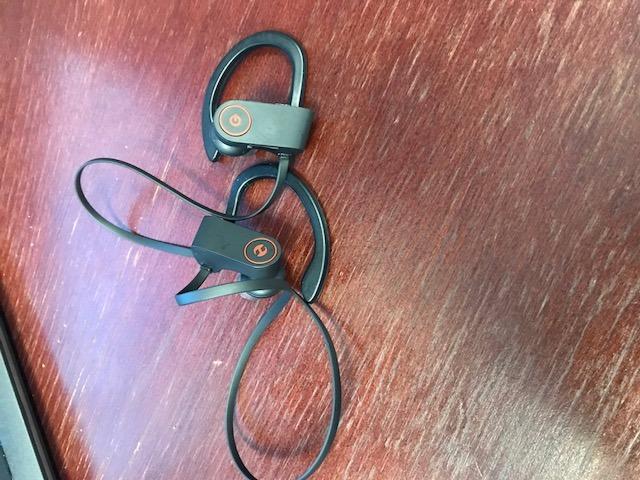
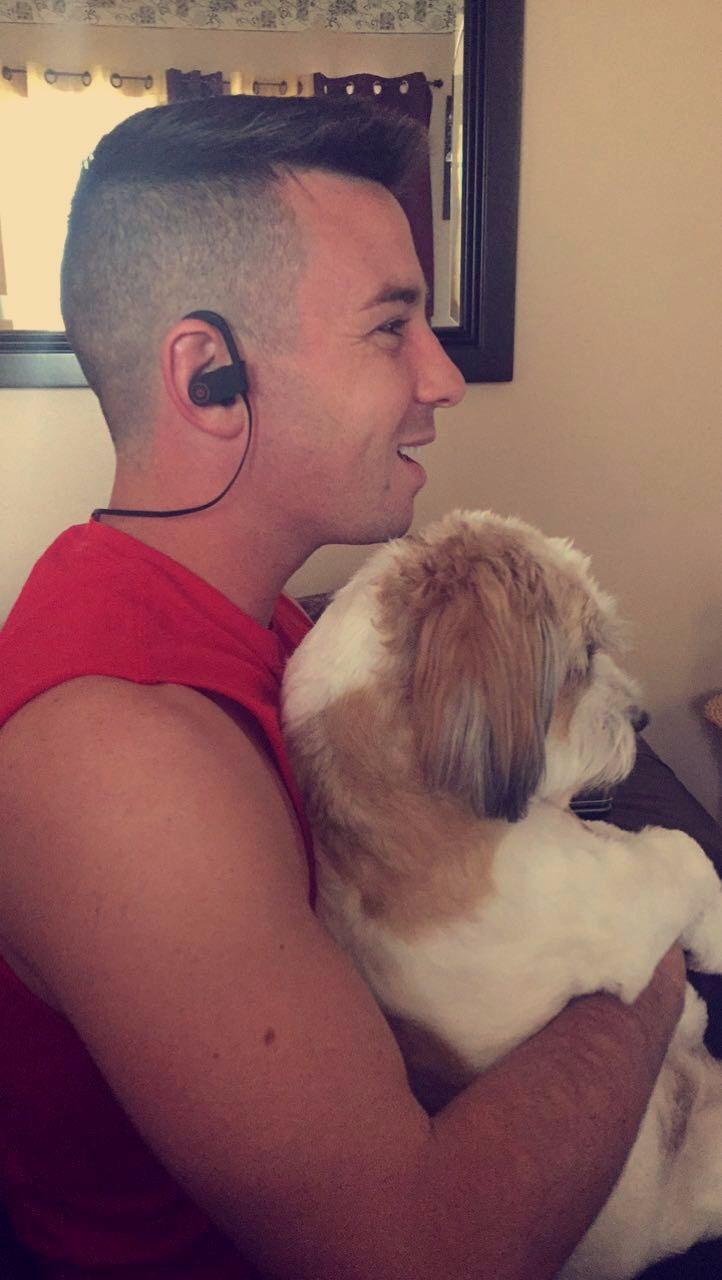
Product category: headphones
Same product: yes